Jack Amos

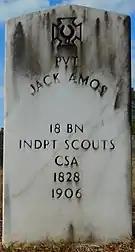
Amos' memorial which was dedicated in 2004.

Amos lived the remainder of his life in Newton County, Mississippi. Amos did not own a home, so he boarded with several Newton County families during his lifetime. According to census and pension data, Amos resided with Thomas J. Reynolds and Evan S. Gilbert.